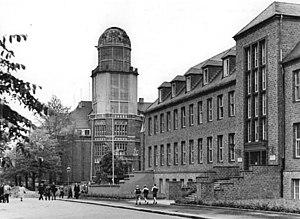
L’université technique de Dresde ou bien École polytechnique royale de Dresde est une université d´élite allemande, située à Dresde, dans le Land de Saxe. Elle a été fondée en 1828 sous le nom Königlich-Sächsisches Polytechnikum Dresden. En 2006 avec 34 838 étudiants elle est la plus grande université de Saxe et une des plus grandes universités en Allemagne.